Praxis pietatis melica

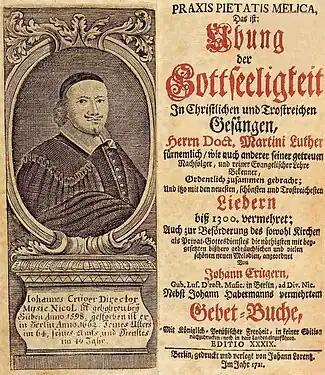
Title page of the 39th edition, 1721

Praxis pietatis melica ("Practice of Piety in Song") is a Protestant hymnal first published in the 17th century by Johann Crüger. The hymnal, which appeared under this title from 1647 to 1737 in 45 editions, has been described as "the most successful and widely-known Lutheran hymnal of the 17th century". Crüger composed melodies to texts that were published in the hymnal and are still sung today, including "Jesu, meine Freude", "Herzliebster Jesu", and "Nun danket alle Gott". Between 1647 and 1661, Crüger first printed 90 songs by his friend Paul Gerhardt, including "O Haupt voll Blut und Wunden".